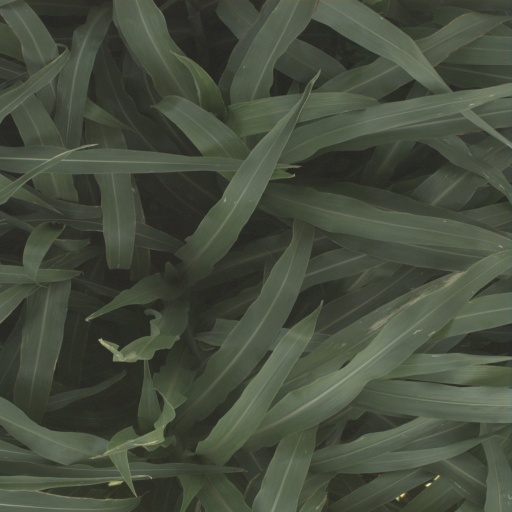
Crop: sorghum